American cookbooks in the 1950s

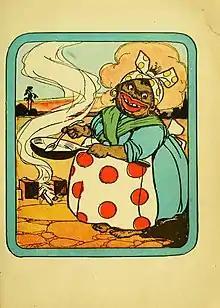
Black Mumbo in the story of Little Black Sambo is emblematic of the Black Mammy. While this version was published in 1908, Little Black Sambo was republished with different versions of Black Mumbo through the 1950s.

Most 1950s cookbooks were targeted at a female audience. The language and purpose of many cookbooks reflected the gender roles of the era. For example, The Seventeen Cookbook encouraged teenage girls to learn how to cook in order to attract boys: “To many men (and most teen-age boys) cooking is one of the feminine mysteries, one they can heartily appreciate. With an ever-hungry young man, few things enhance a girl's stock as a girl as swiftly, as surely, as something that she made herself." By the 1950s, juvenile cookbooks like "Betty Crocker’s Cookbook for Boys and Girls" represented both boys and girls on their covers. However, their usage in the home instilled the gender norms of American society in the emerging generation.